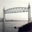
Label: bridge